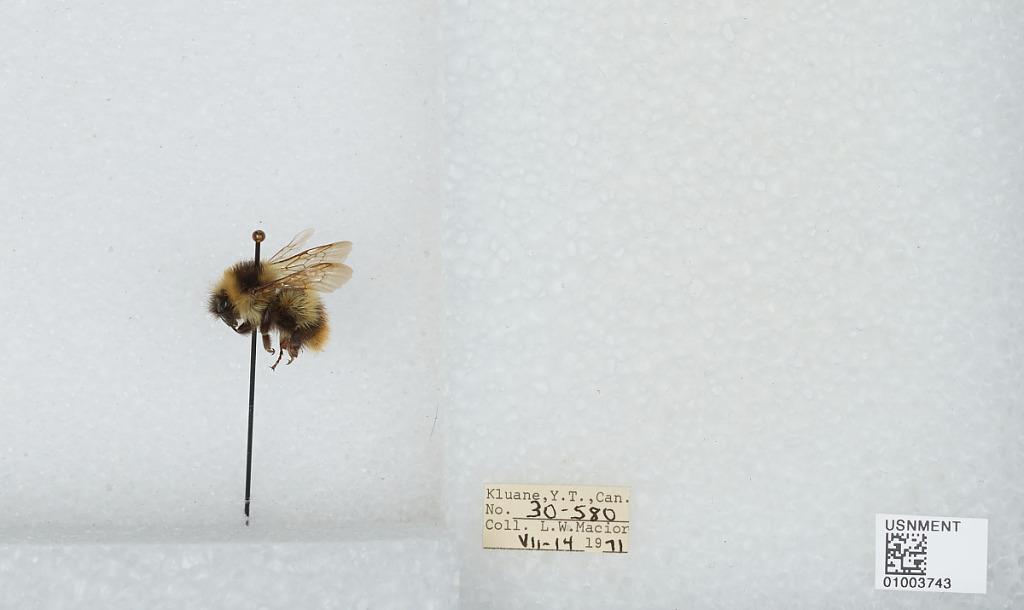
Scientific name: Bombus (Pyrobombus) frigidus Smith
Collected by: L. Macior
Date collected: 1971-7-14
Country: Canada
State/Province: Yukon Territory
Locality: Kluane
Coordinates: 60.75, -139.5